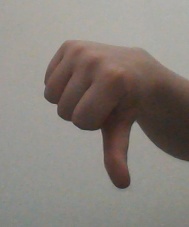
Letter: waw